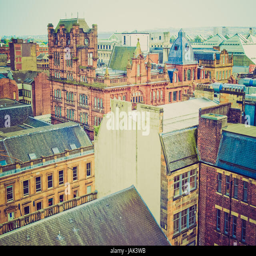
vintage look aerial view of the city